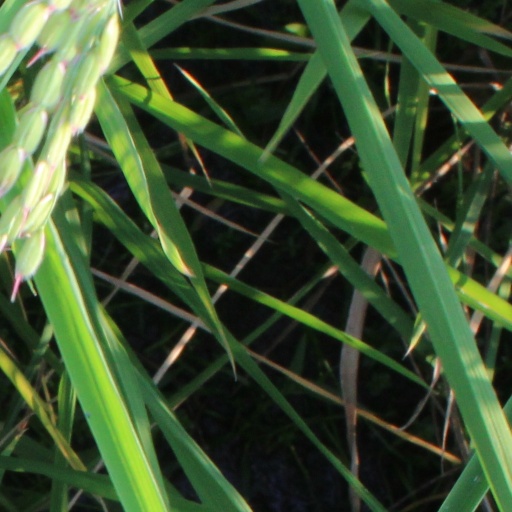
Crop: rice